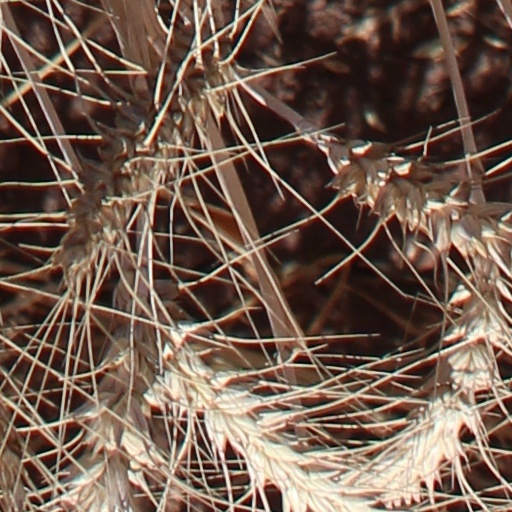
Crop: wheat